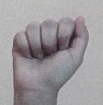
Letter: saad